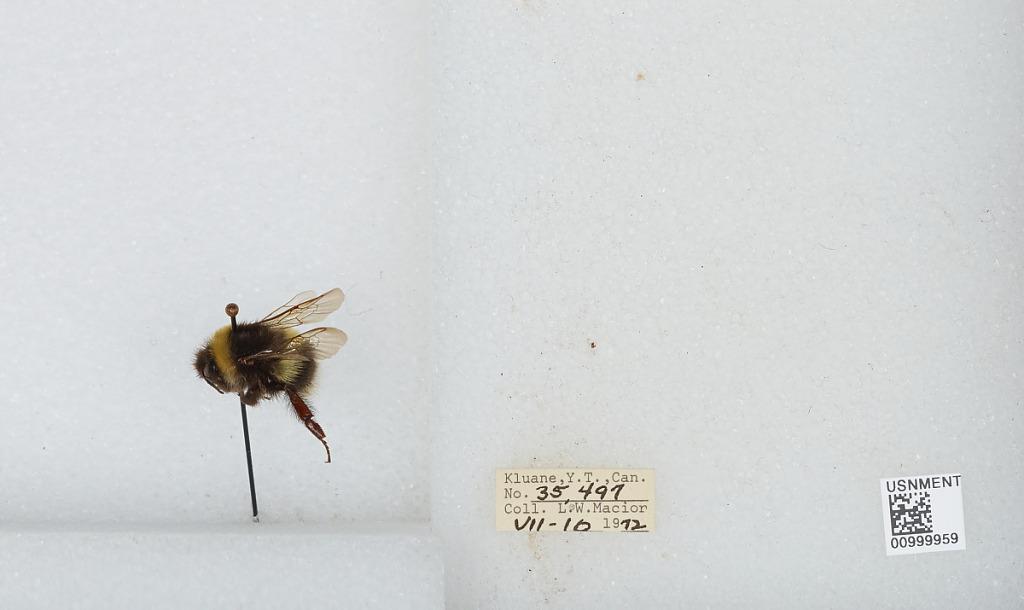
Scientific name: Bombus (Bombus) lucorum (Linnaeus)
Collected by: L. Macior
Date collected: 1972-7-10
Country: Canada
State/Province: Yukon Territory
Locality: Kluane
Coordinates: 60.75, -139.5